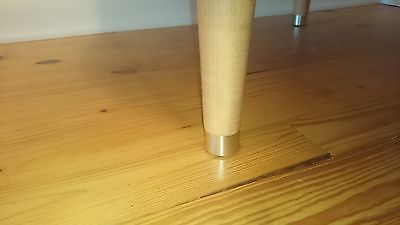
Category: table